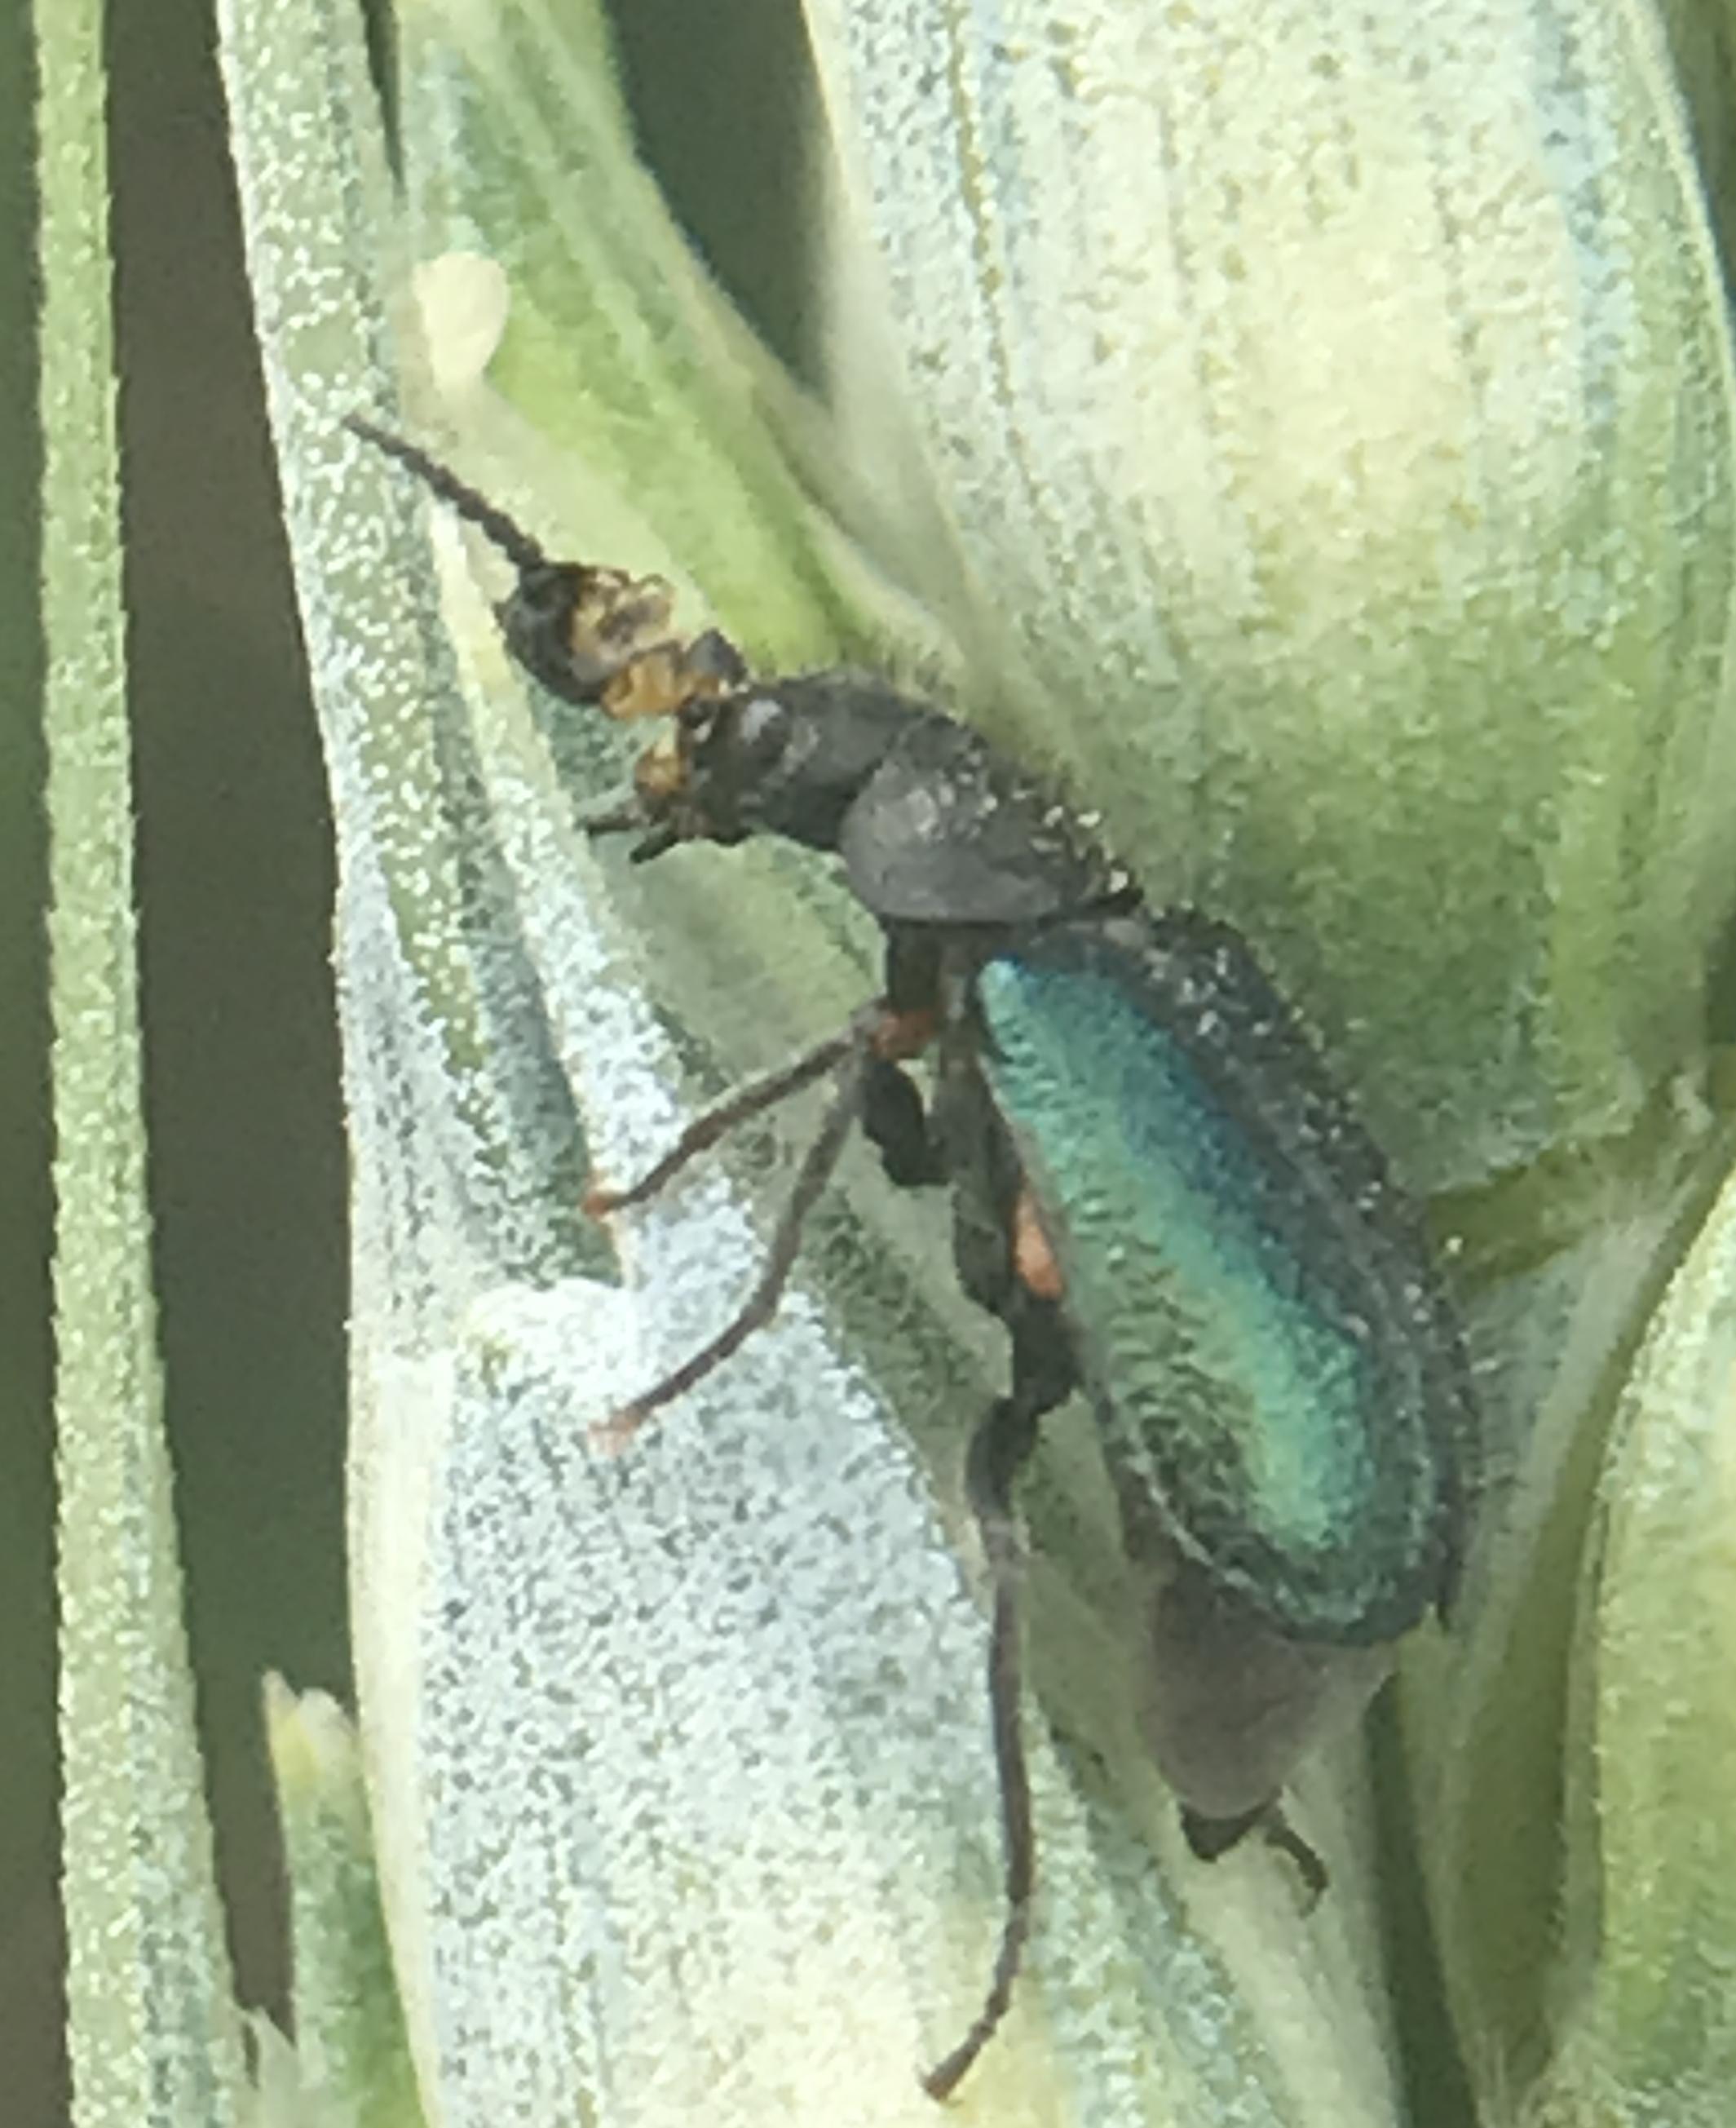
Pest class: predators